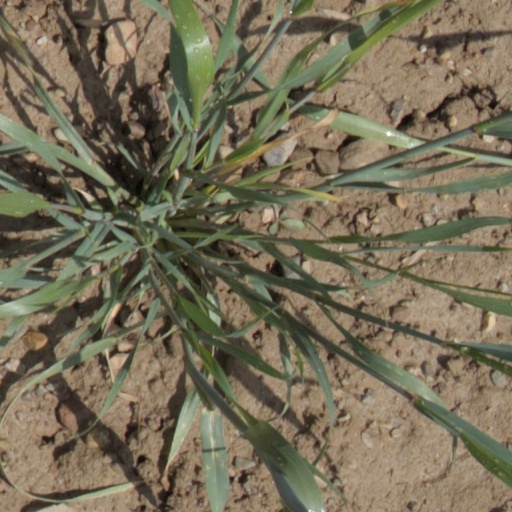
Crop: wheat